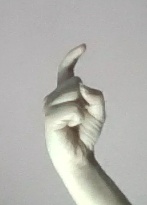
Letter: ra